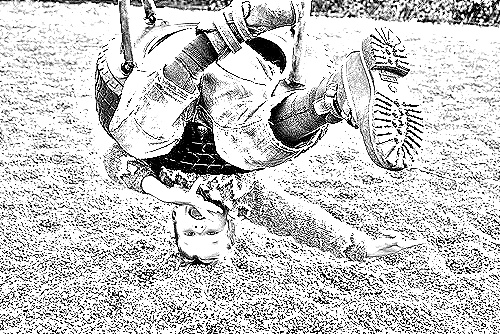
Portrait style: Sketch Portrait